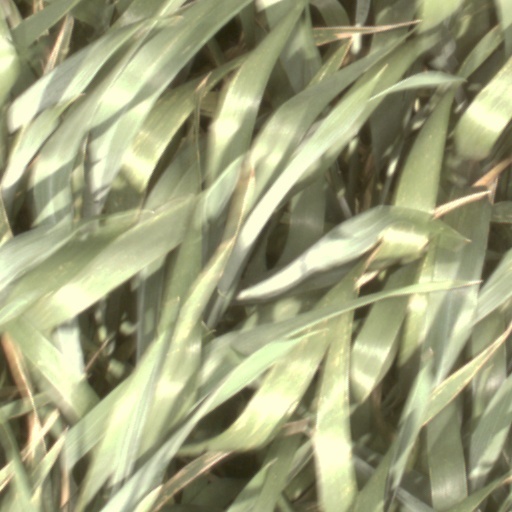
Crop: wheat